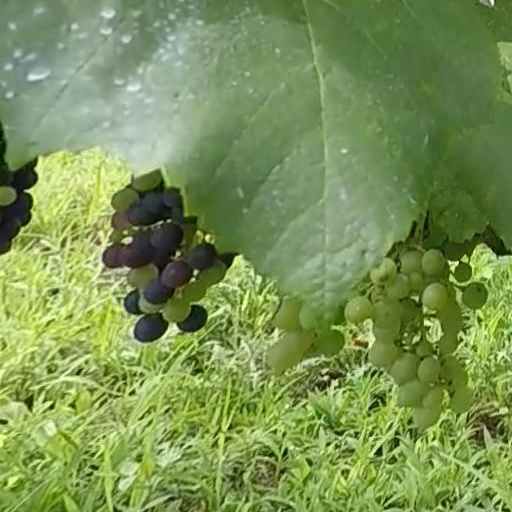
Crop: grape